Ernster

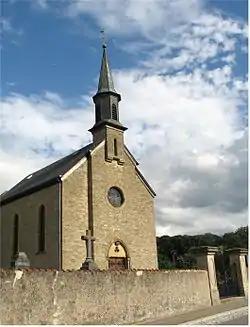
KieIer

Ernster is a small town in the commune of Niederanven, in central Luxembourg. , the town has a population of 449.